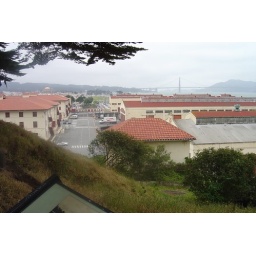
golden gate bridge in the distance